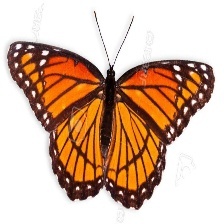
Species: VICEROY
Butterfly family (ImageNet category): monarch